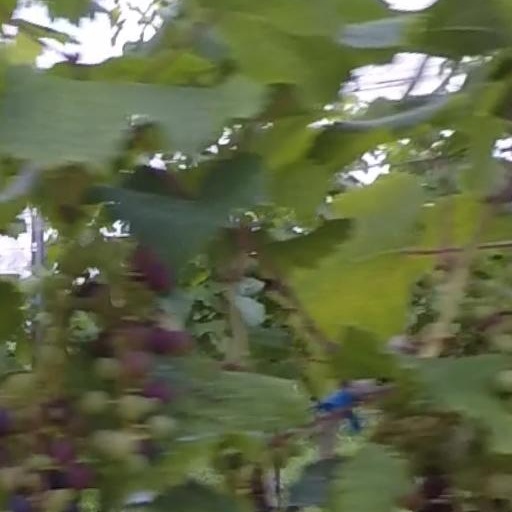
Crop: grape